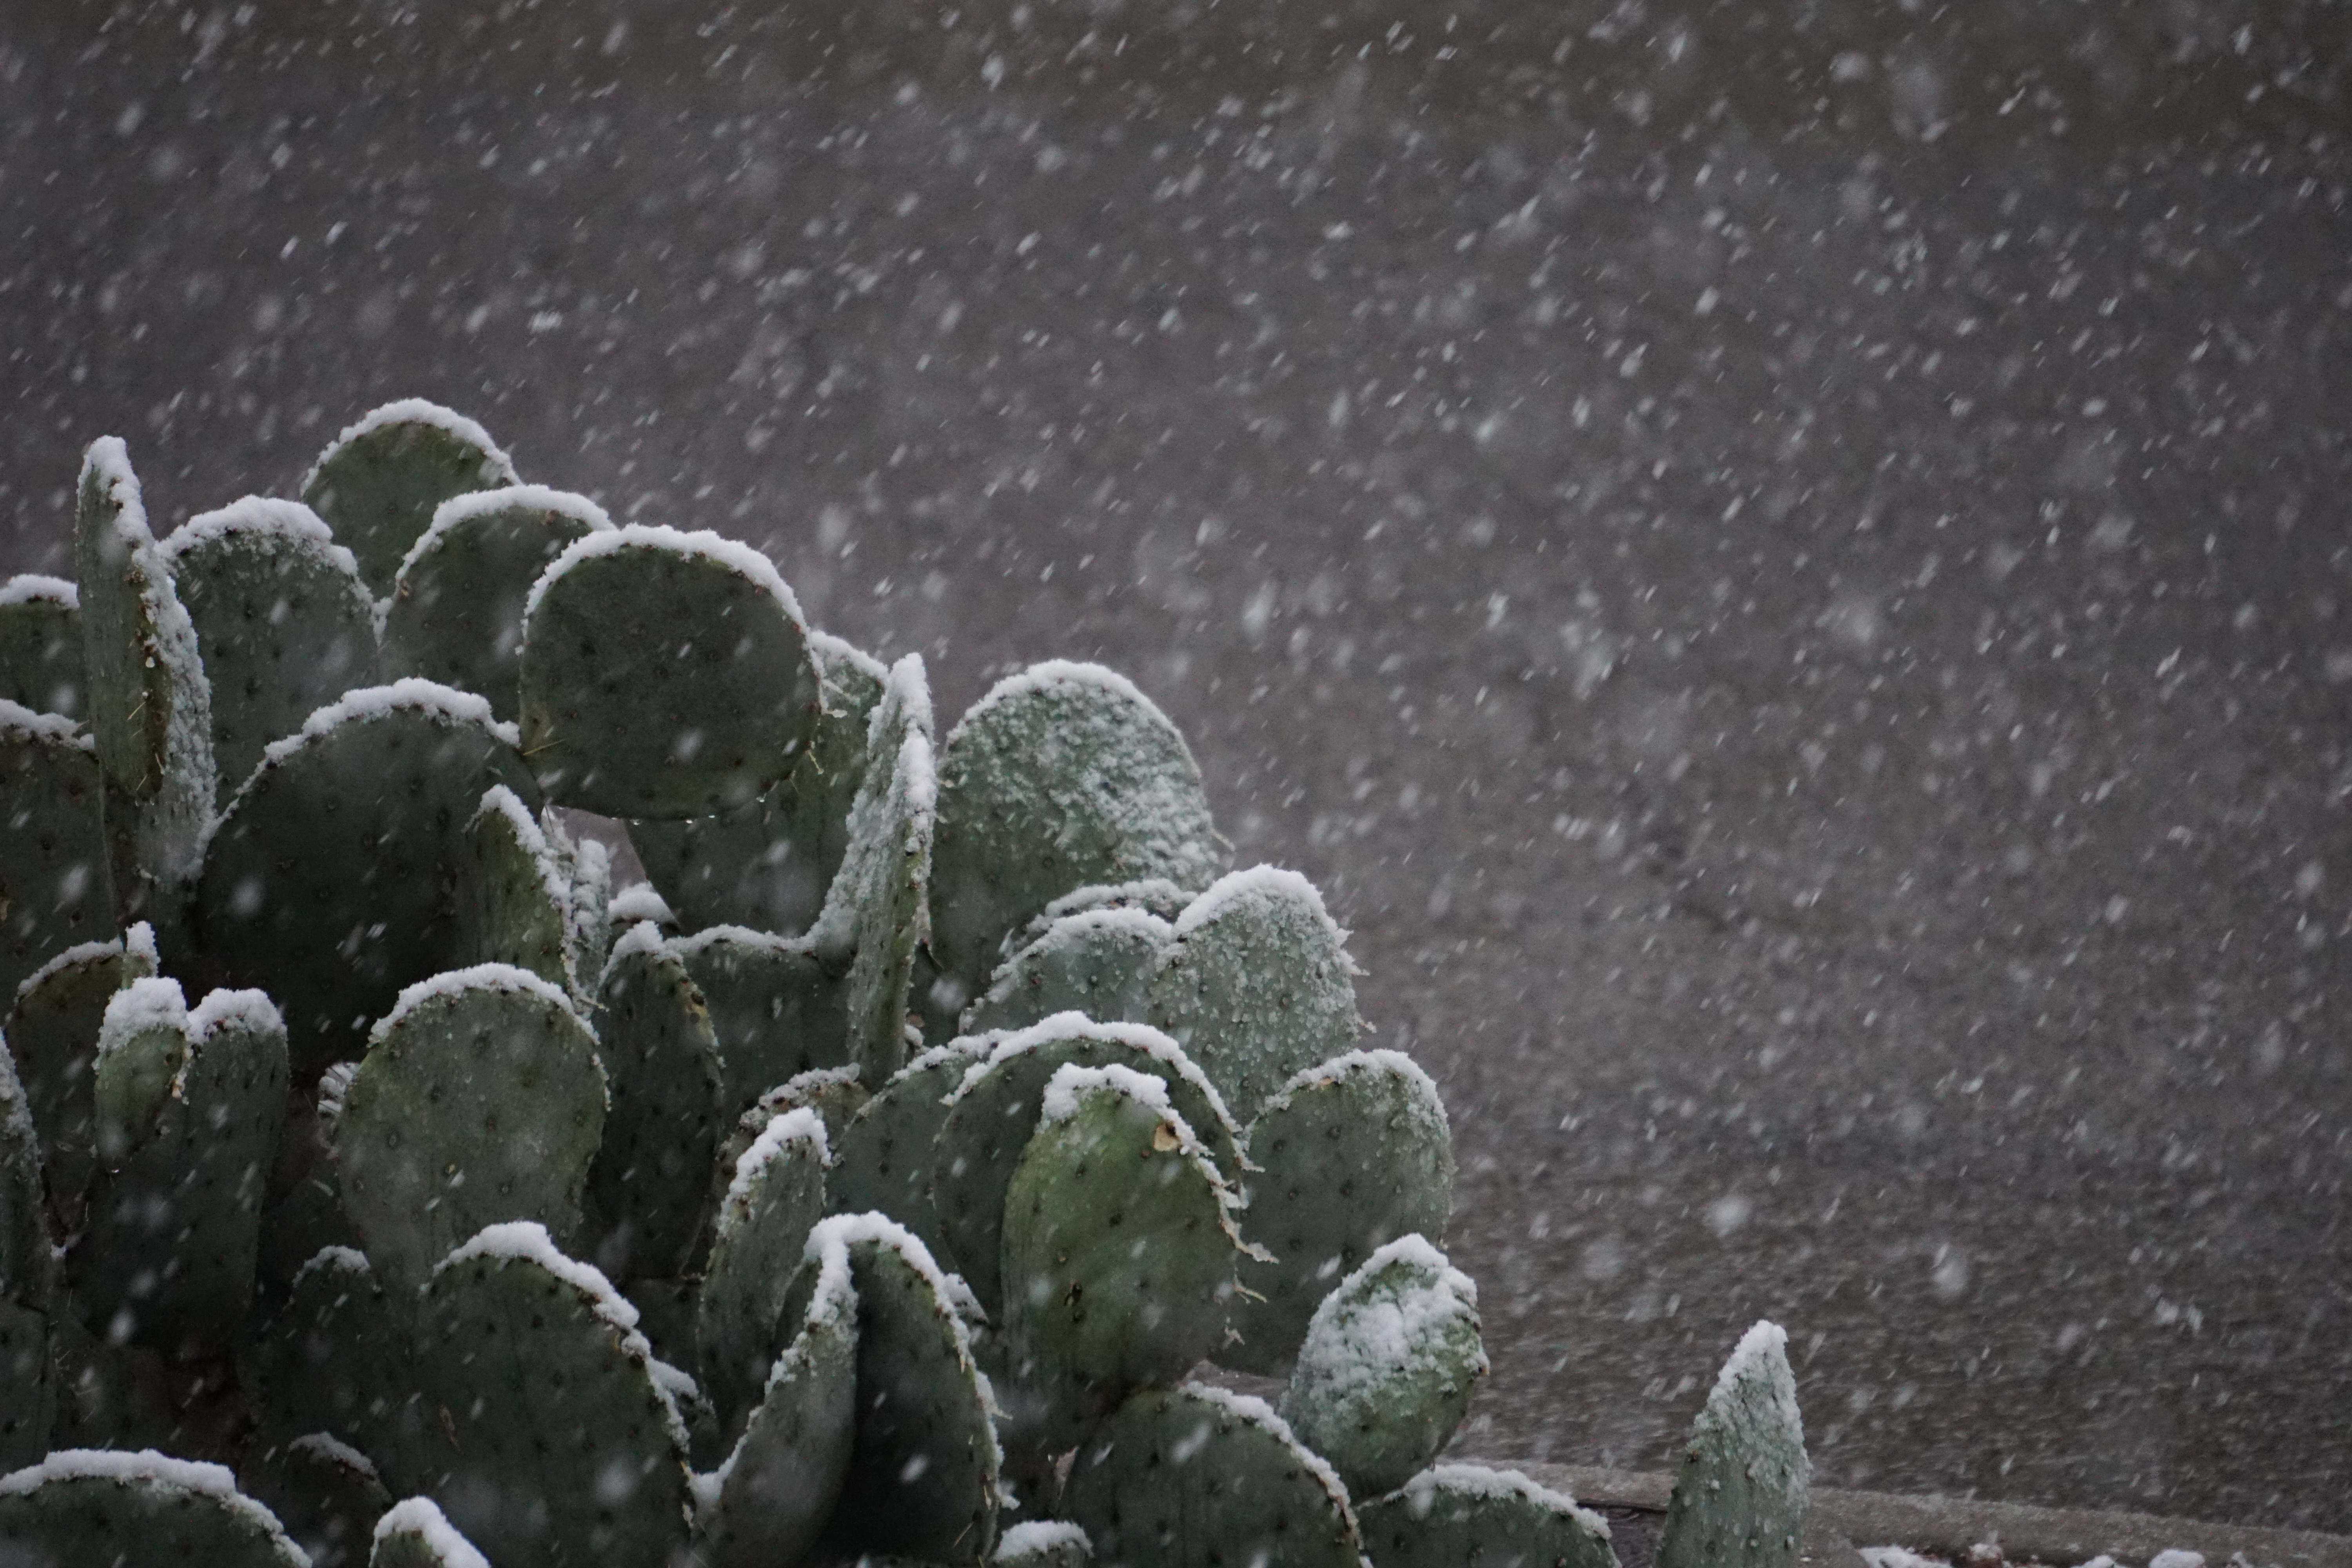
snow, winter, leaf, frost, weather, freezing